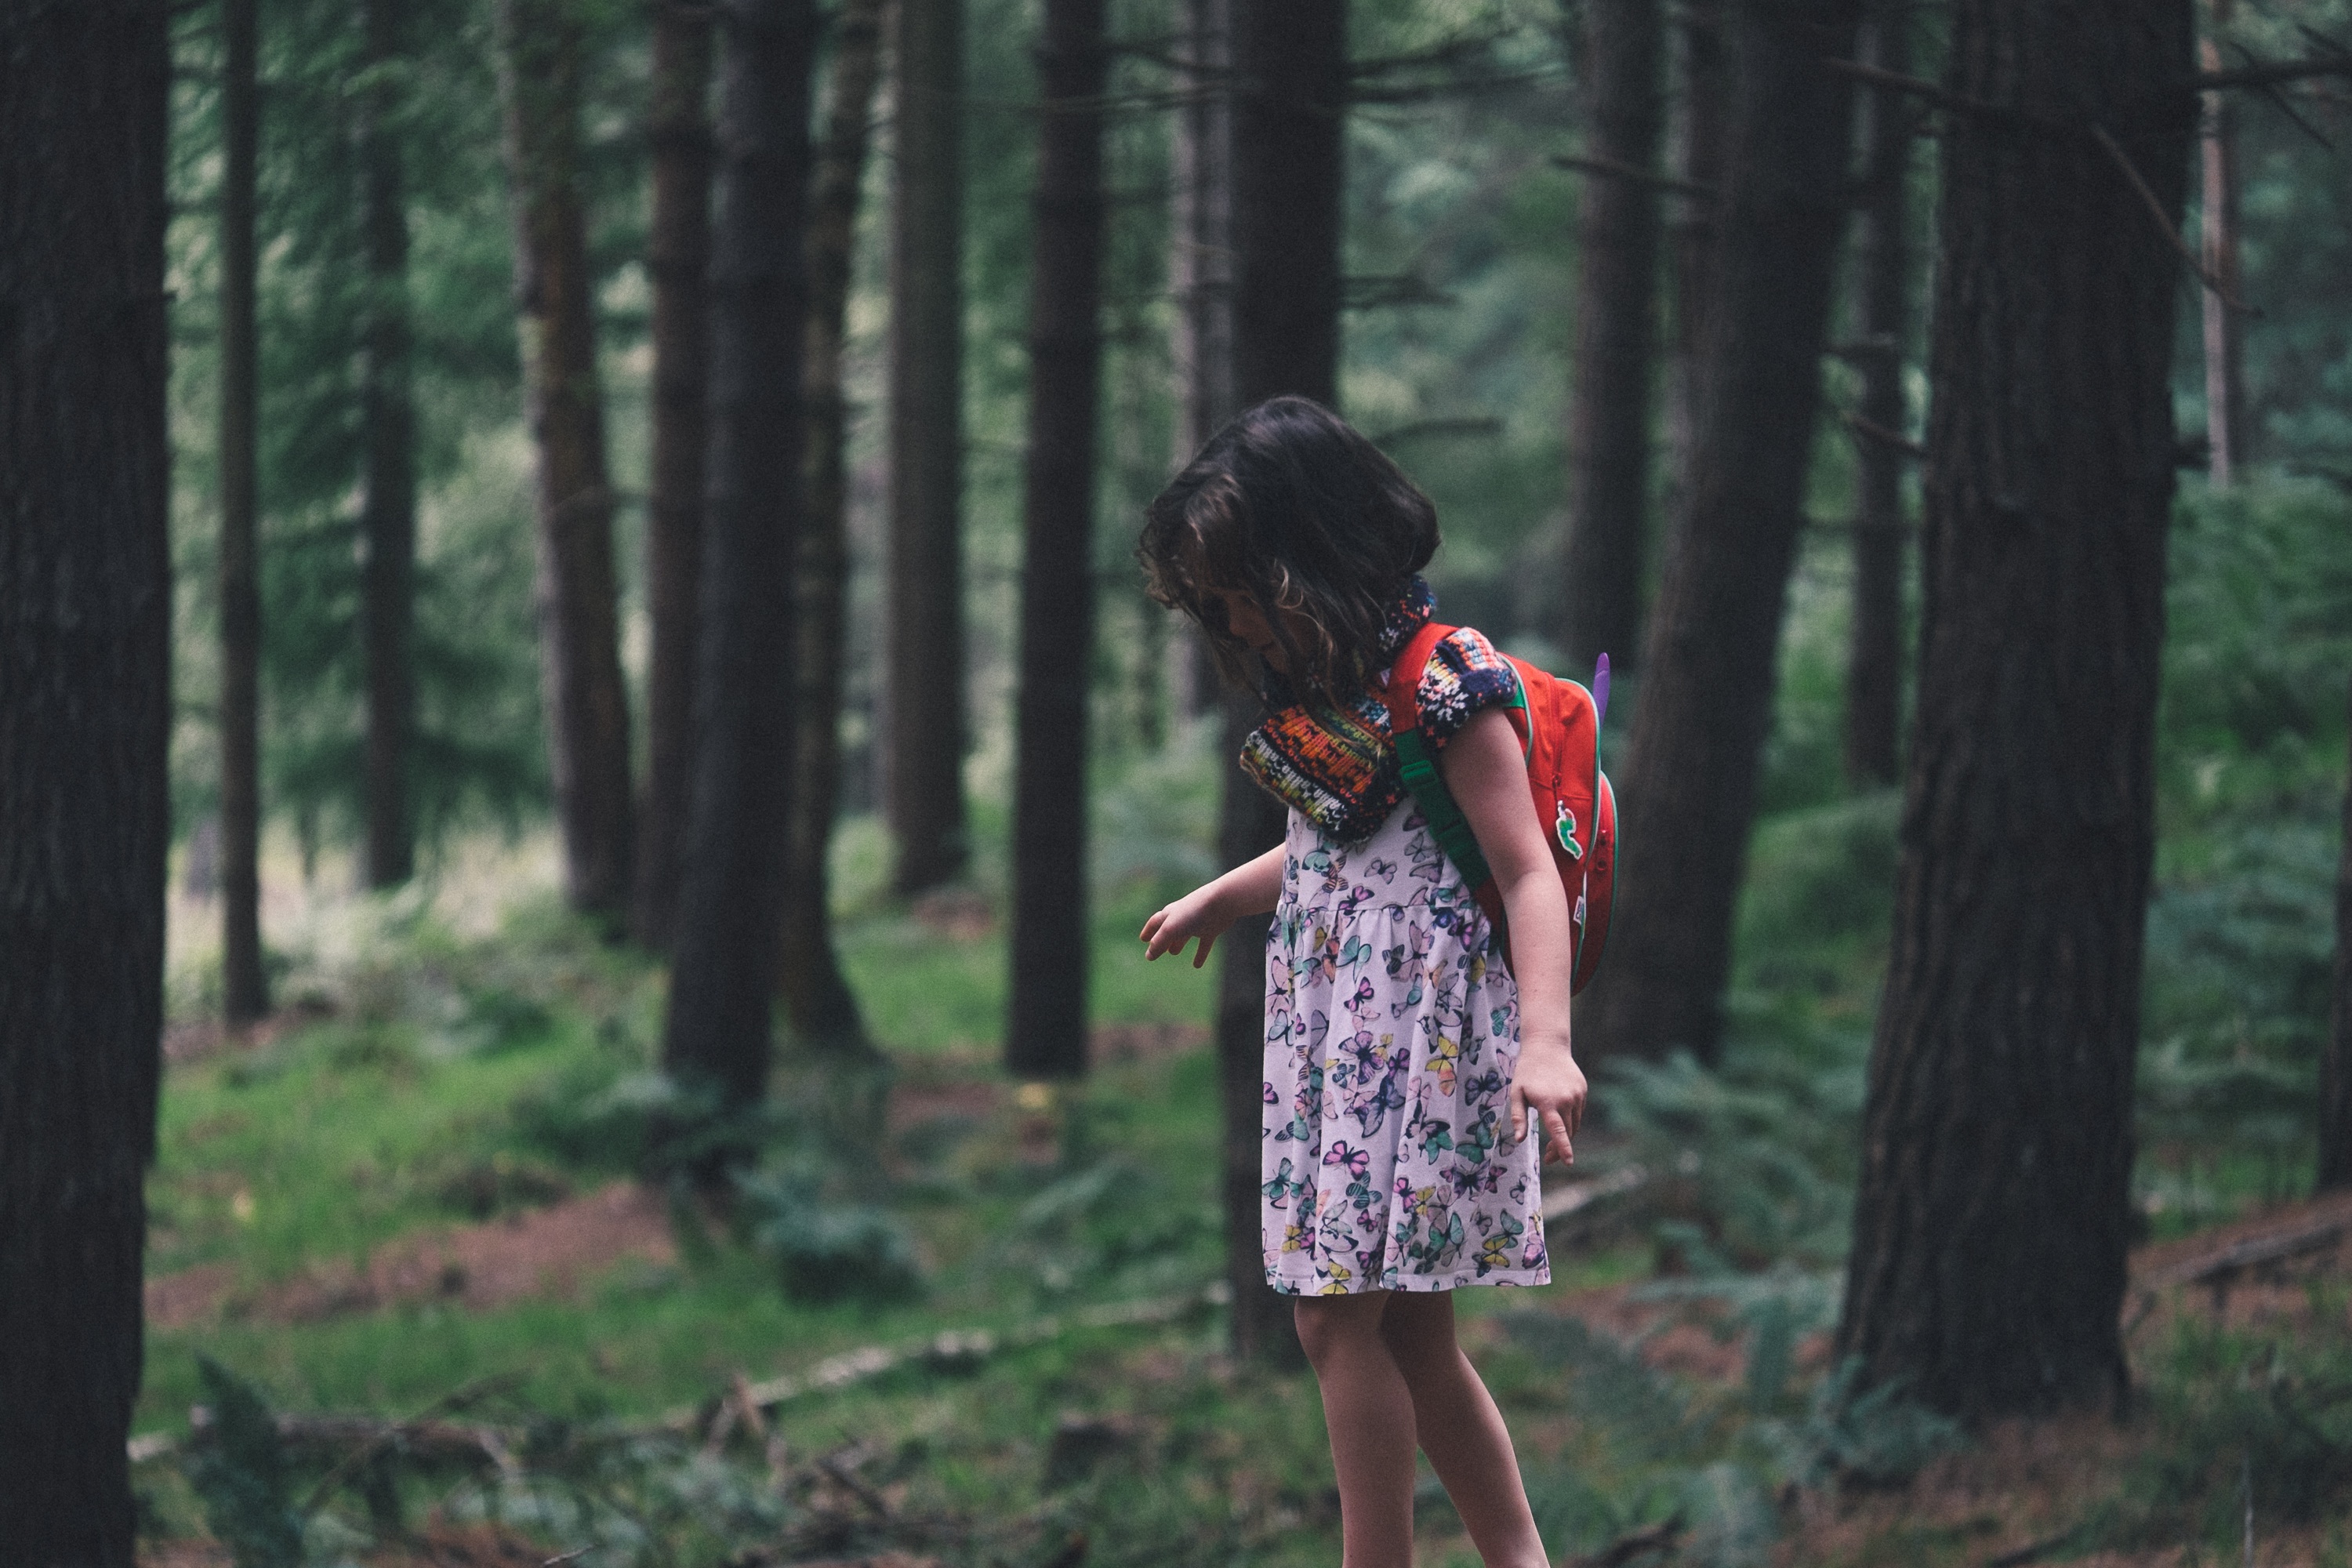
tree, forest, jungle, autumn, season, woodland, habitat, natural environment